Bull Creek railway station

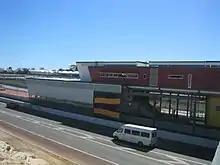
Station building in December 2007

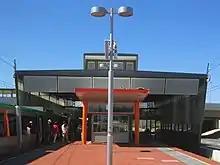
Southbound view in December 2007

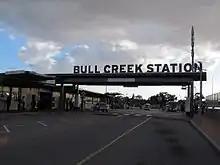
Bus station in July 2012

The contract for the construction of Bull Creek railway station, along with Canning Bridge railway station and Murdoch railway station, was awarded to John Holland Pty Ltd in November 2004. This contract was the first contract awarded for the construction of stations on the Southern Suburbs Railway project, and it had a value of $32 million.